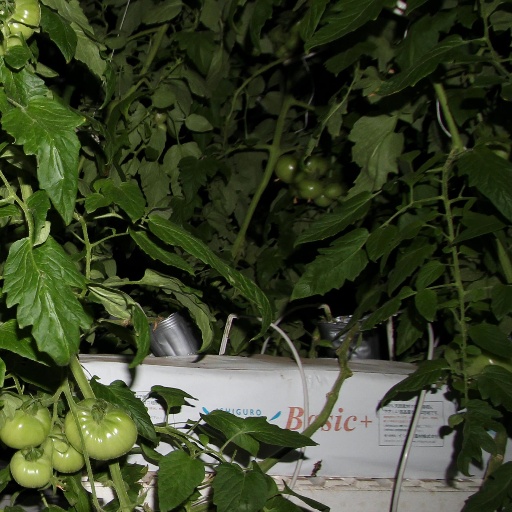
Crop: tomato